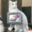
Label: cat